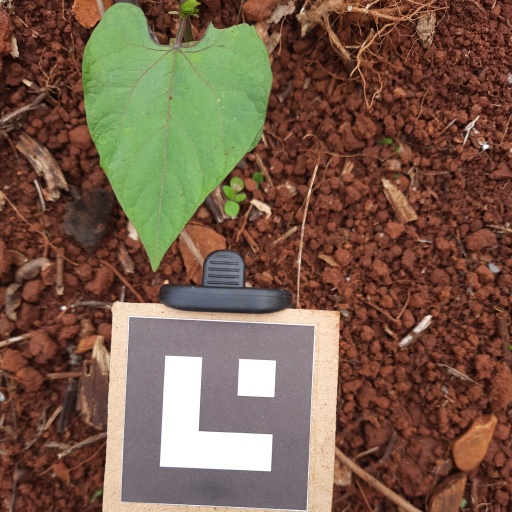
Observations: flat surface, eating holes in the edge, with soild dust, under shade